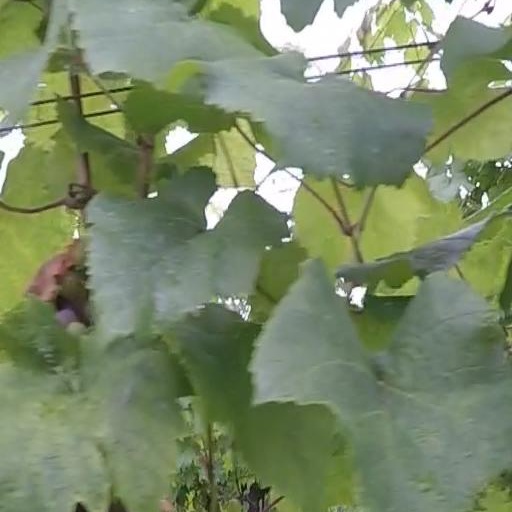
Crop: grape